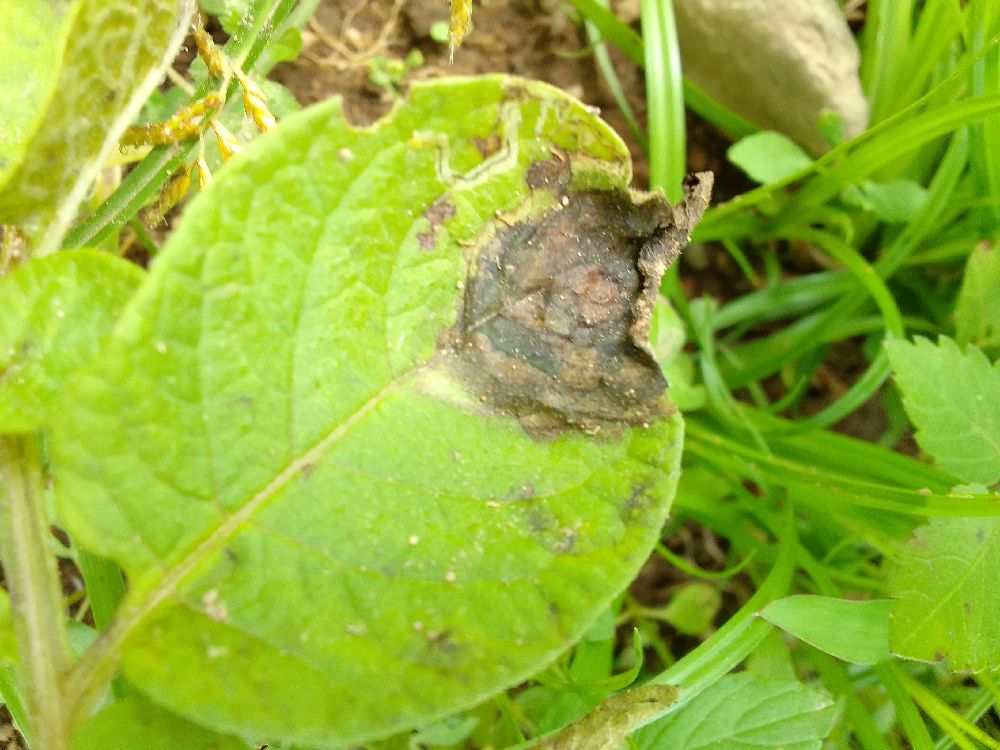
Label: Late blight